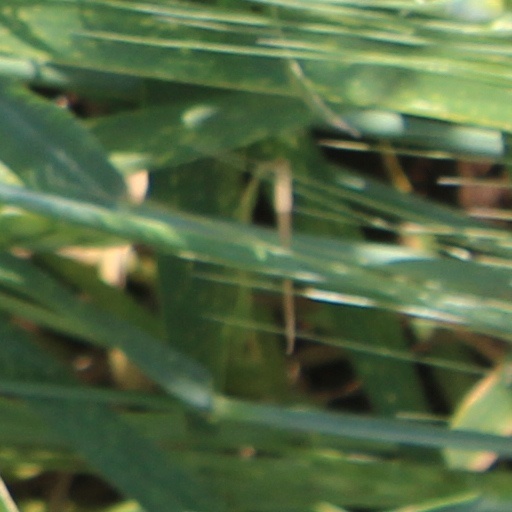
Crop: wheat